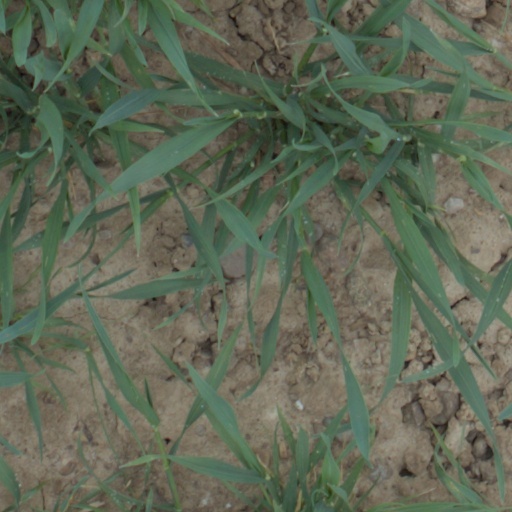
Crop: wheat